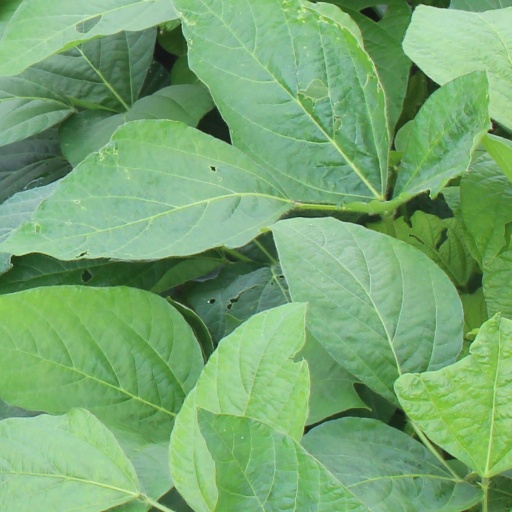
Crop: soybean